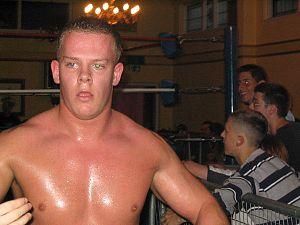
James Tighe, né le 12 mars 1983 à Chichester, est un catcheur anglais qui est employé par la Frontier Wrestling Alliance au Royaume-Uni.